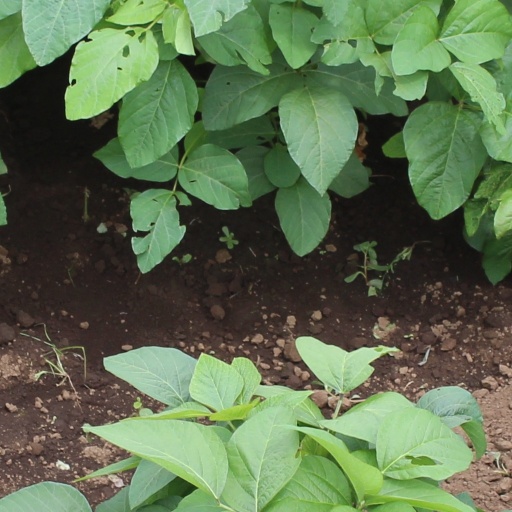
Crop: soybean